Anlu

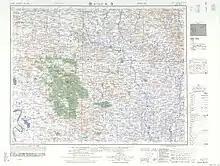
Map including Anlu (labeled as AN-LU (TE-AN) ) (1953)

Anlu is at the northeastern part of Hubei province, near Mount Tongbo and Mount Dahong. Route 316, Route 107, Hanshi expressway, and Handan railway goes through the city. Anlu is 80 km from Wuhan.